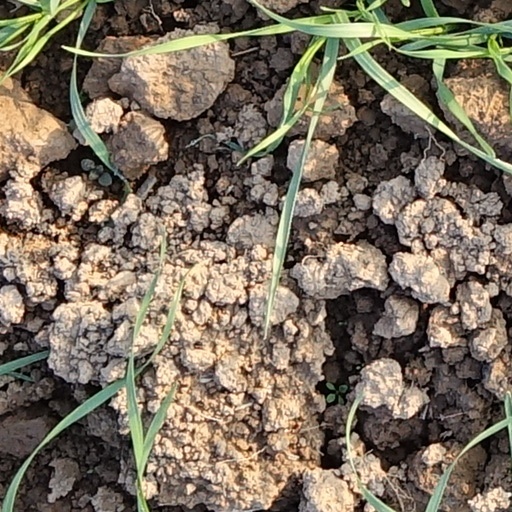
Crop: wheat